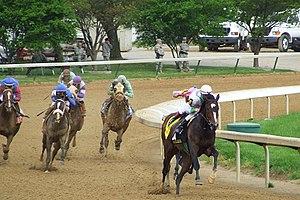
Rachel Alexandra est une jument de course pur-sang anglais, née aux États-Unis. Propriété du milliardaire Jess Jackson, elle est entraînée par Steve Asmussen et montée par Calvin Borel. Elle est l'une des rares pouliches de l'histoire à avoir affronté et vaincu les mâles à 3 ans.